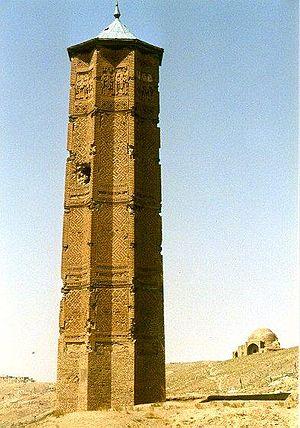
Ghazni, également connu en tant que Ghaznî ou Ghazna, est une ville située au centre de l'Afghanistan à 149 kilomètres au sud-ouest de Kaboul. Elle est la capitale de la province de Ghazni.
Cet article recense les sites concernés par l'observatoire mondial des monuments en 2004.